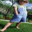
Label: girl